Paulino Alcántara

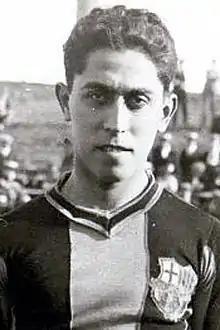
Alcántara at Barcelona in the 1920s

Paulino Alcántara Riestrá (7 October 1896 – 13 February 1964) was a Filipino and Spanish professional football player and manager, and doctor who played as a forward. He spent most of his playing career at FC Barcelona, and also represented Catalonia, the Philippines and Spain internationally.